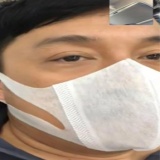
ca sĩ Lam Trường